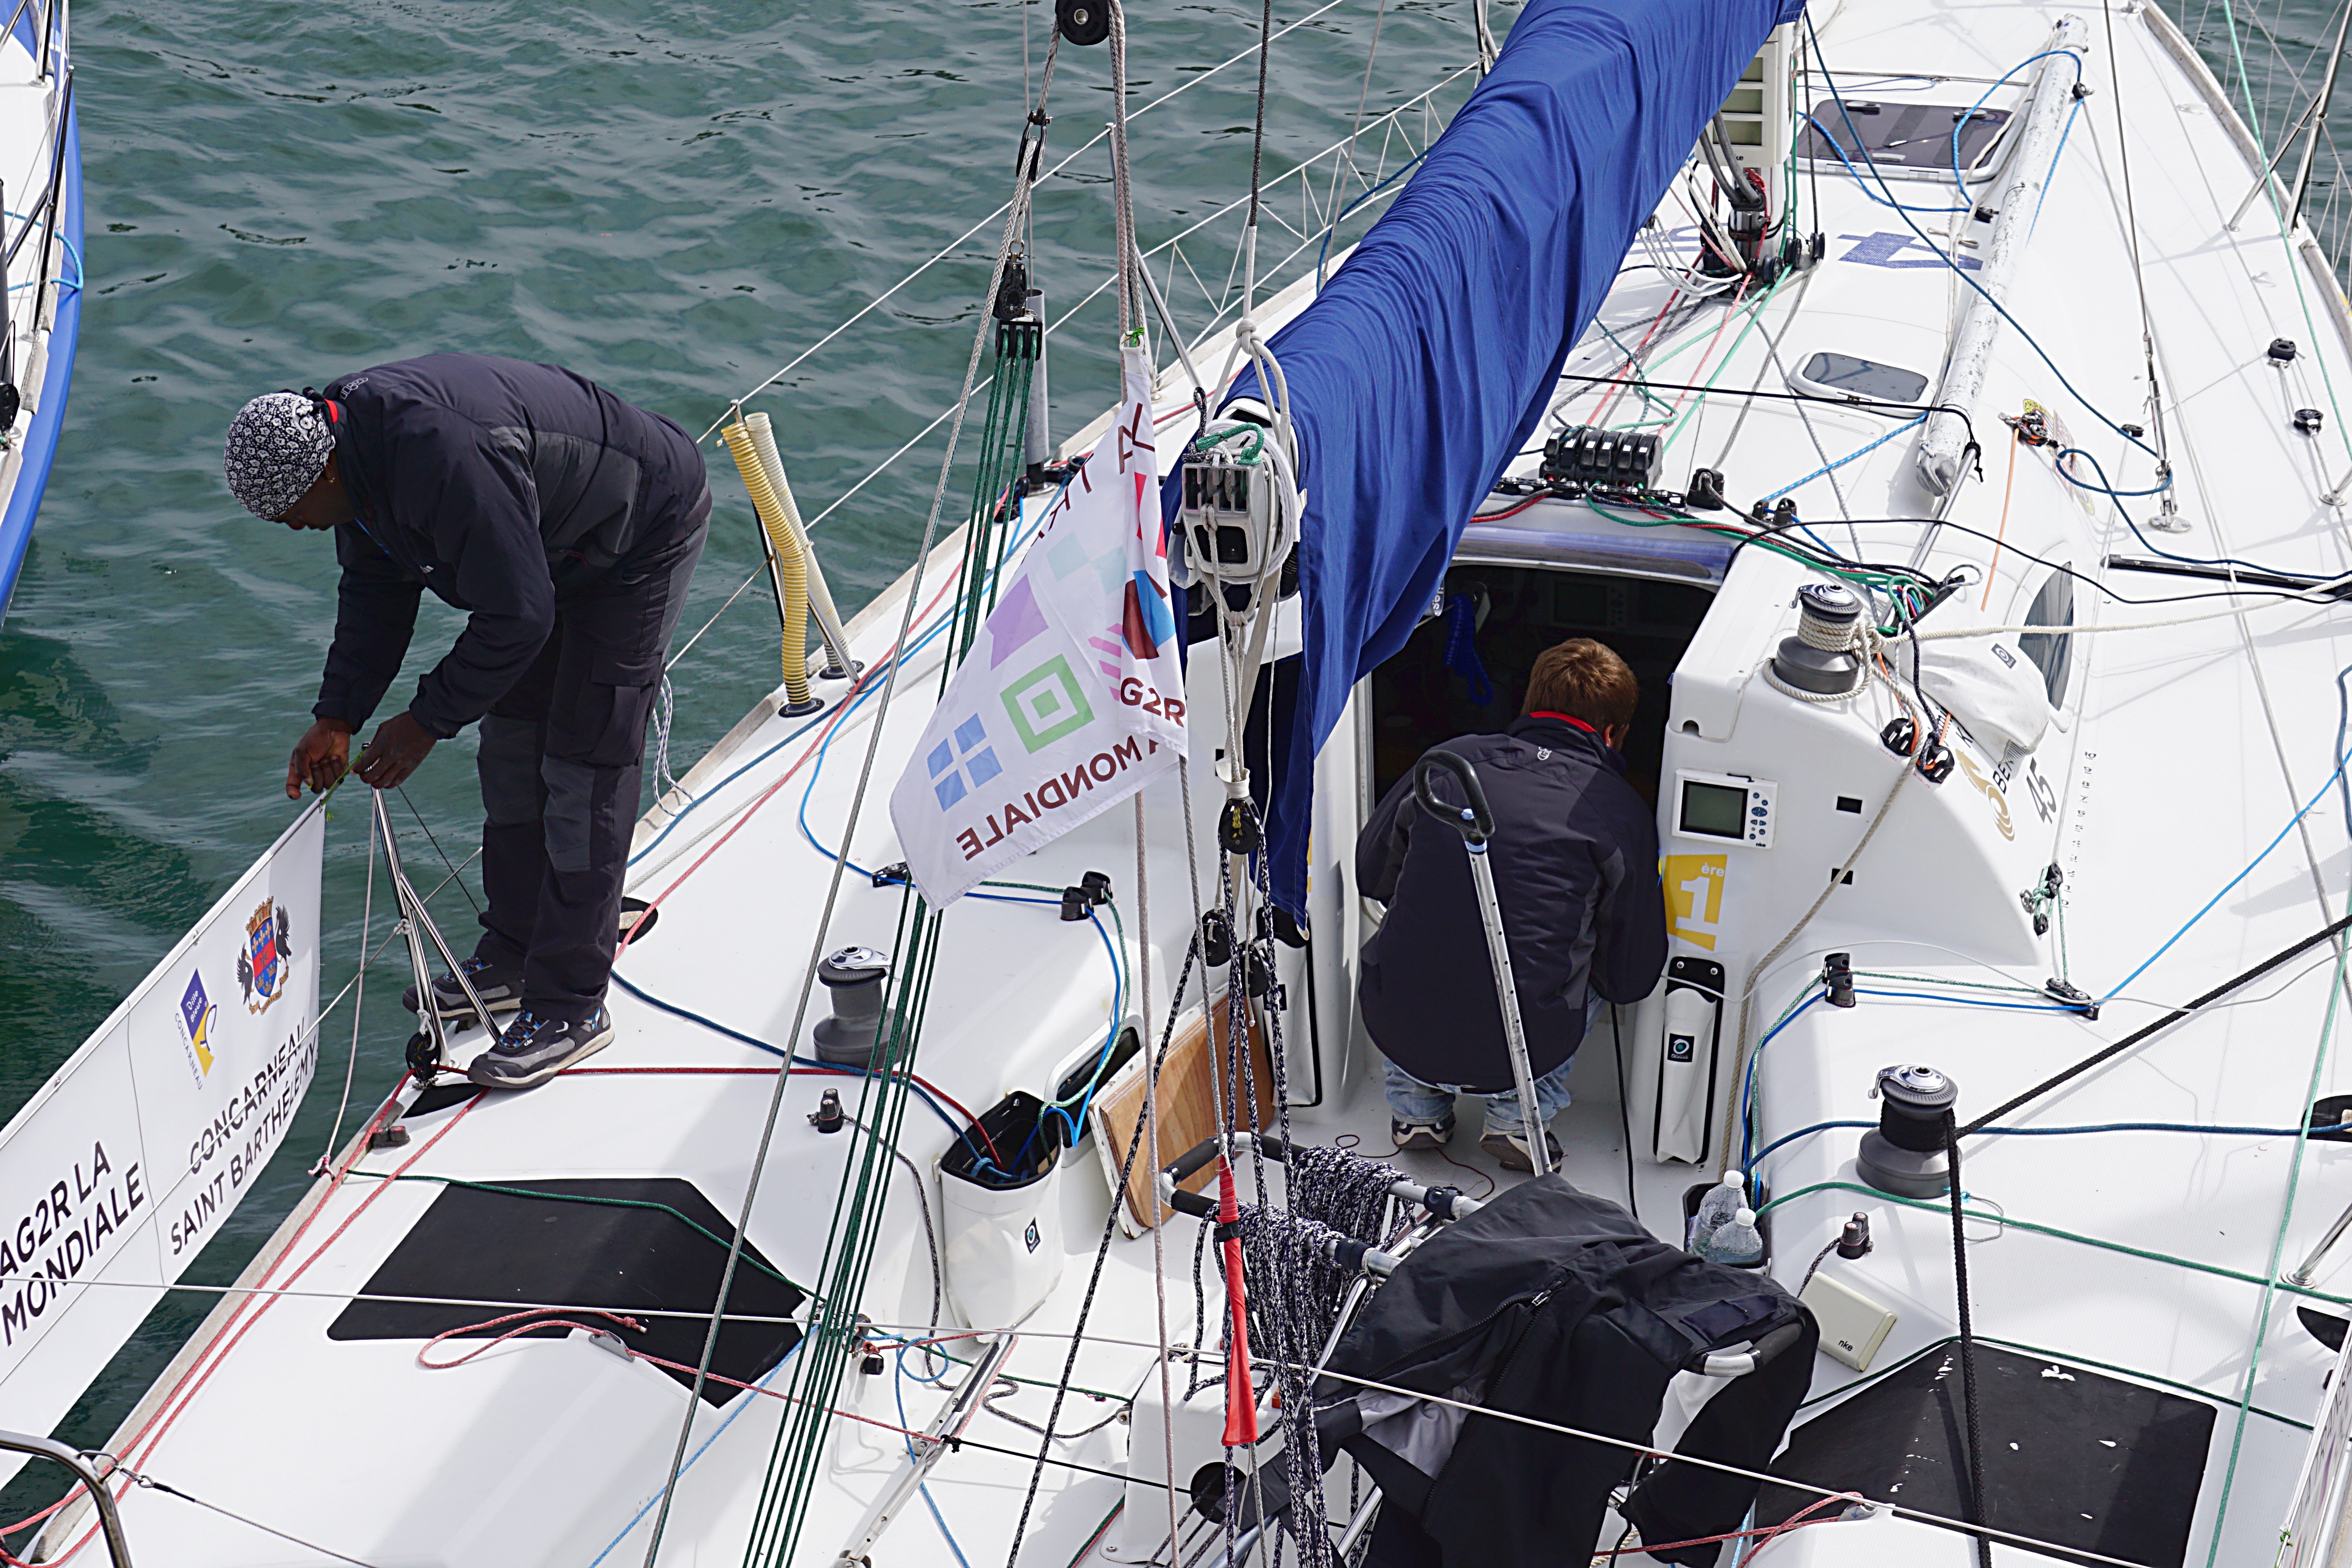
sea, rope, boat, vehicle, mast, sailing, sailboat, race, sports, sail, navigation, marin, sailing ship, browse, yacht racing, windsports, sailboat racing